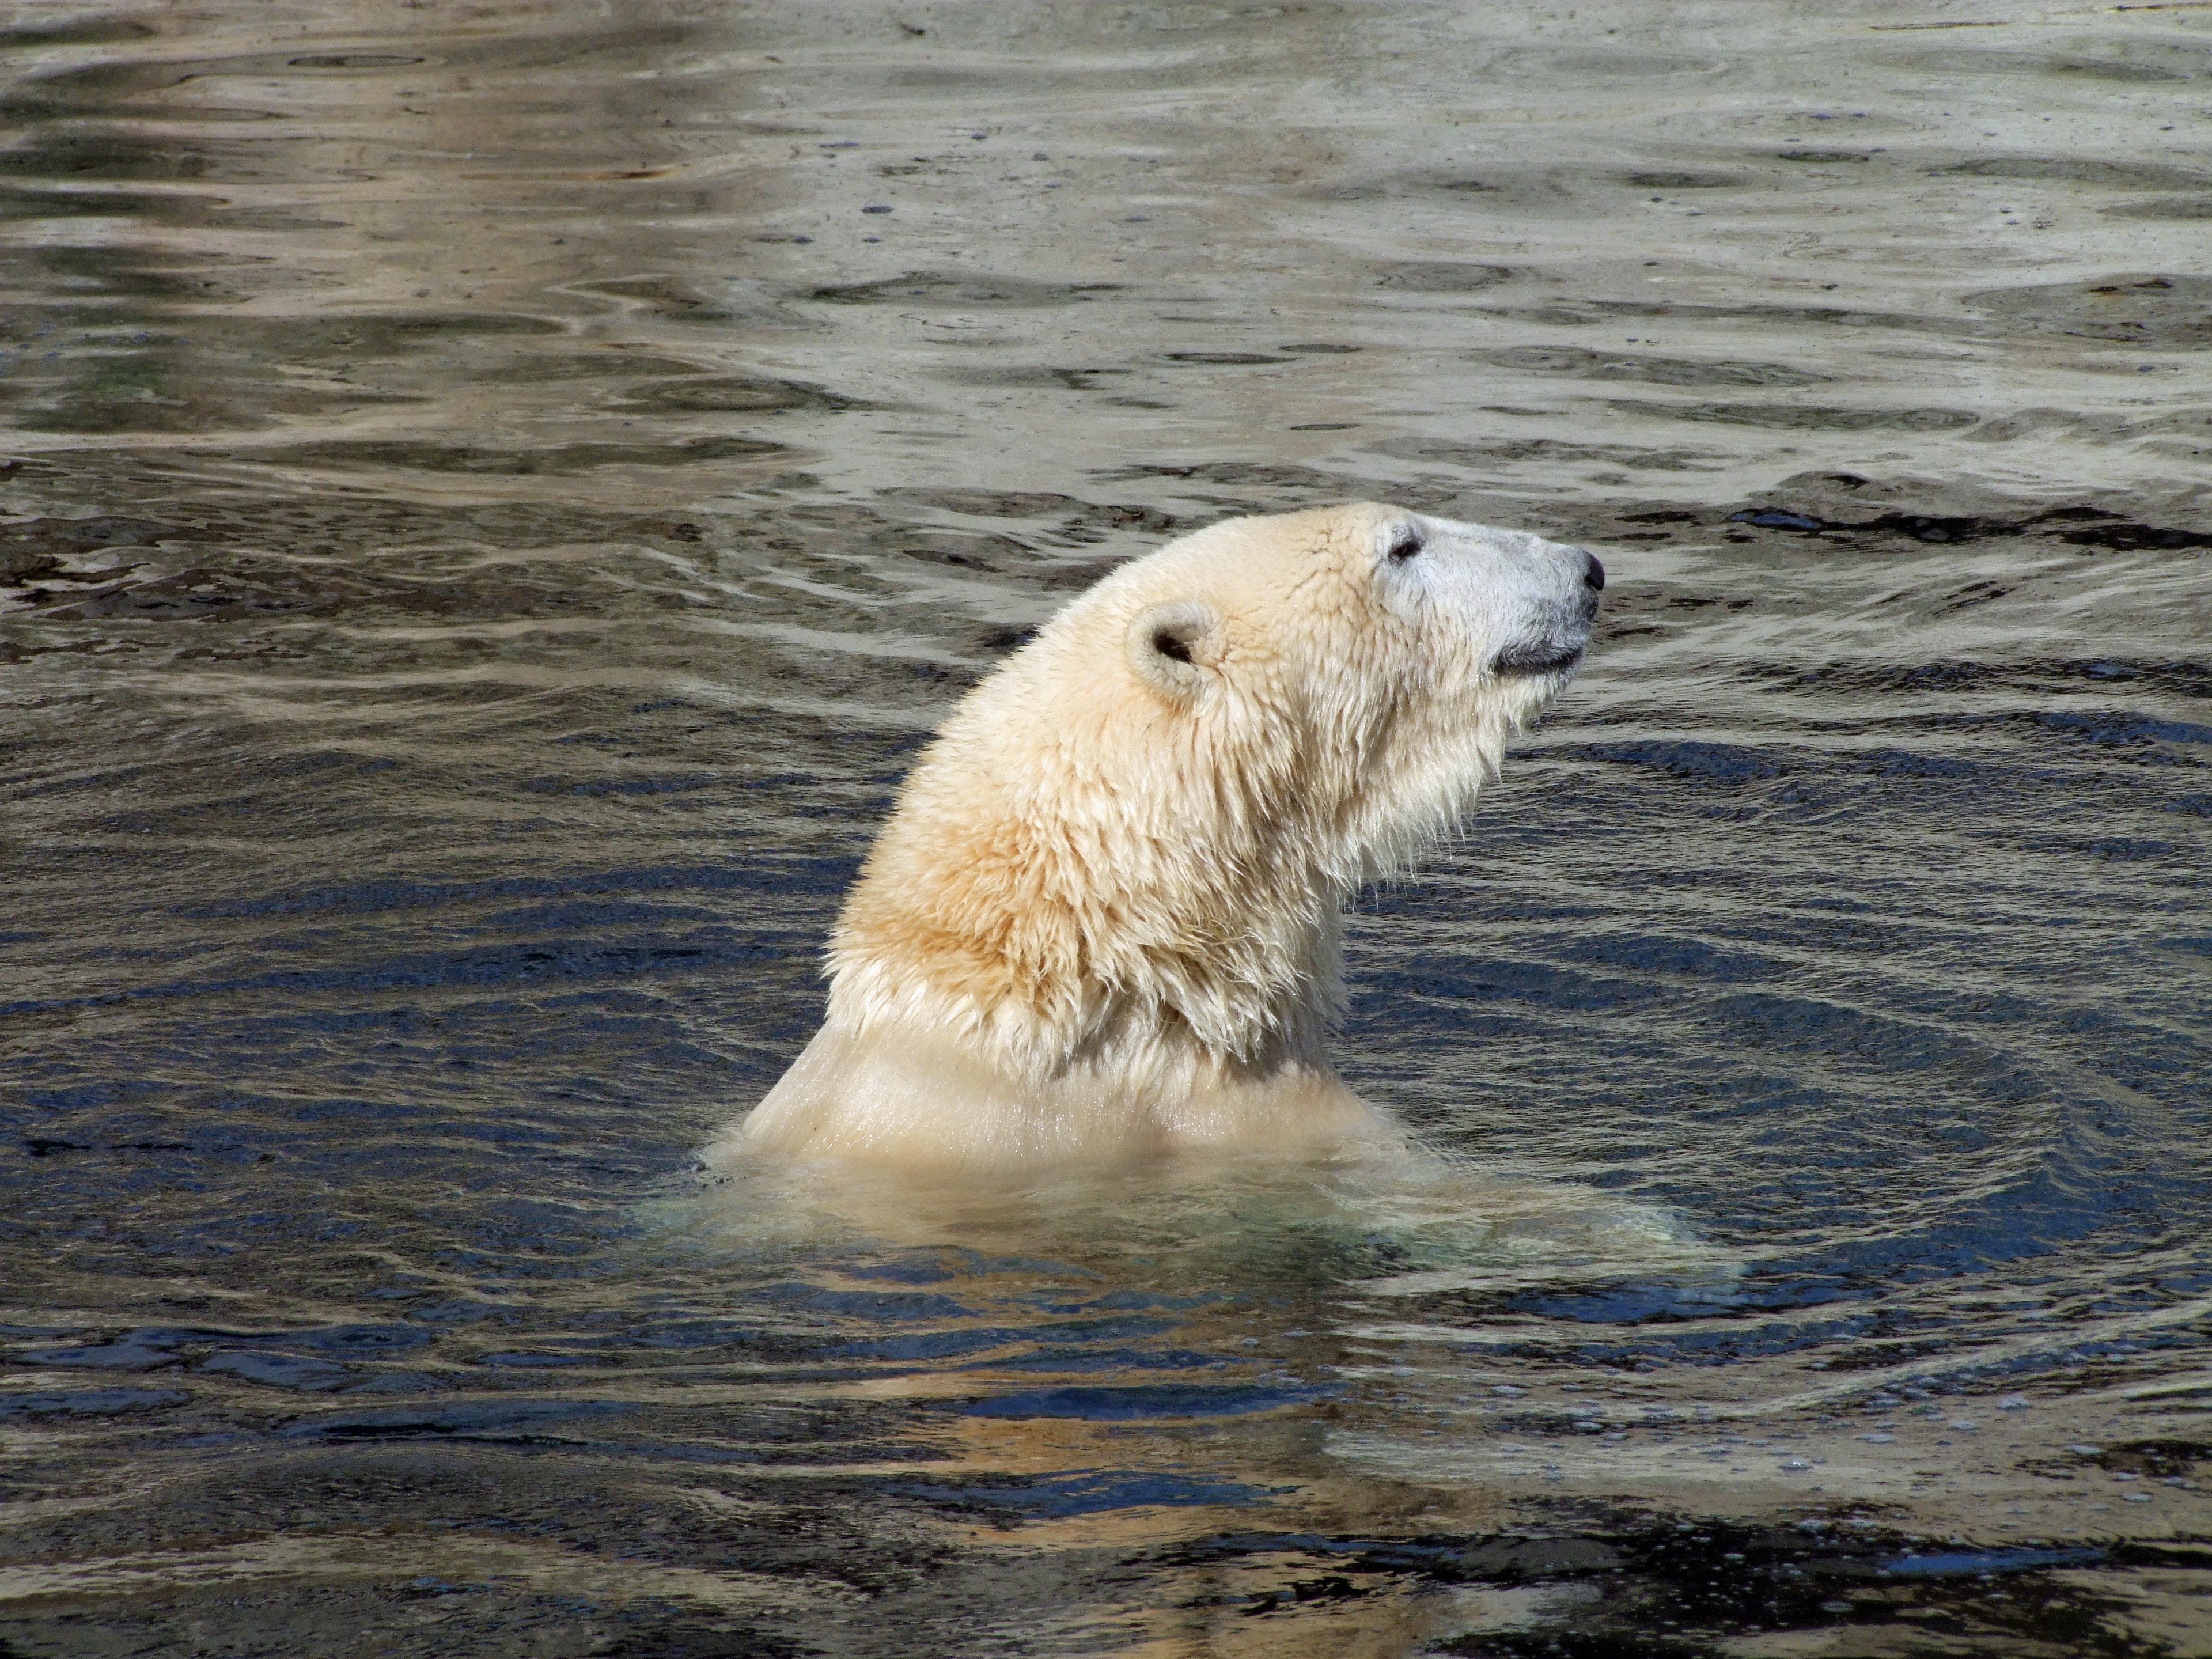
sea, water, wet, animal, bear, wildlife, zoo, mammal, predator, arctic, fauna, polar bear, head, vertebrate, creature, animal world, polar bear of ursus maritimus